Vadim Garanin

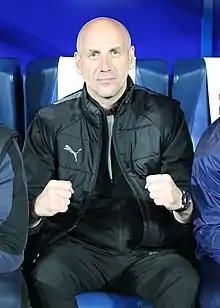
Garanin with Sochi in 2022

Vadim Vyacheslavovich Garanin (born 29 November 1970) is a Russian football coach and a former player.